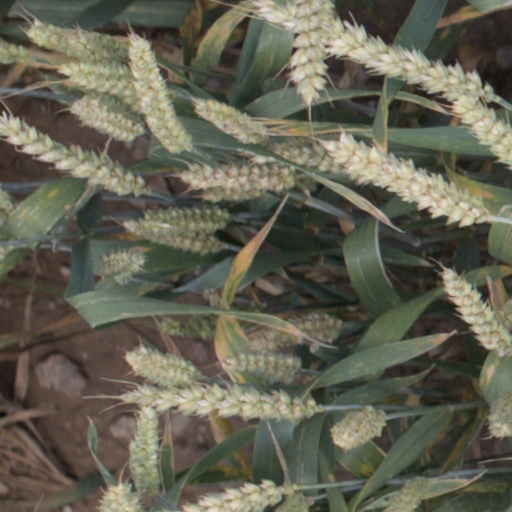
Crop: wheat